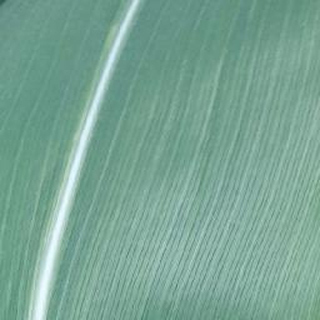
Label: healthy_corn